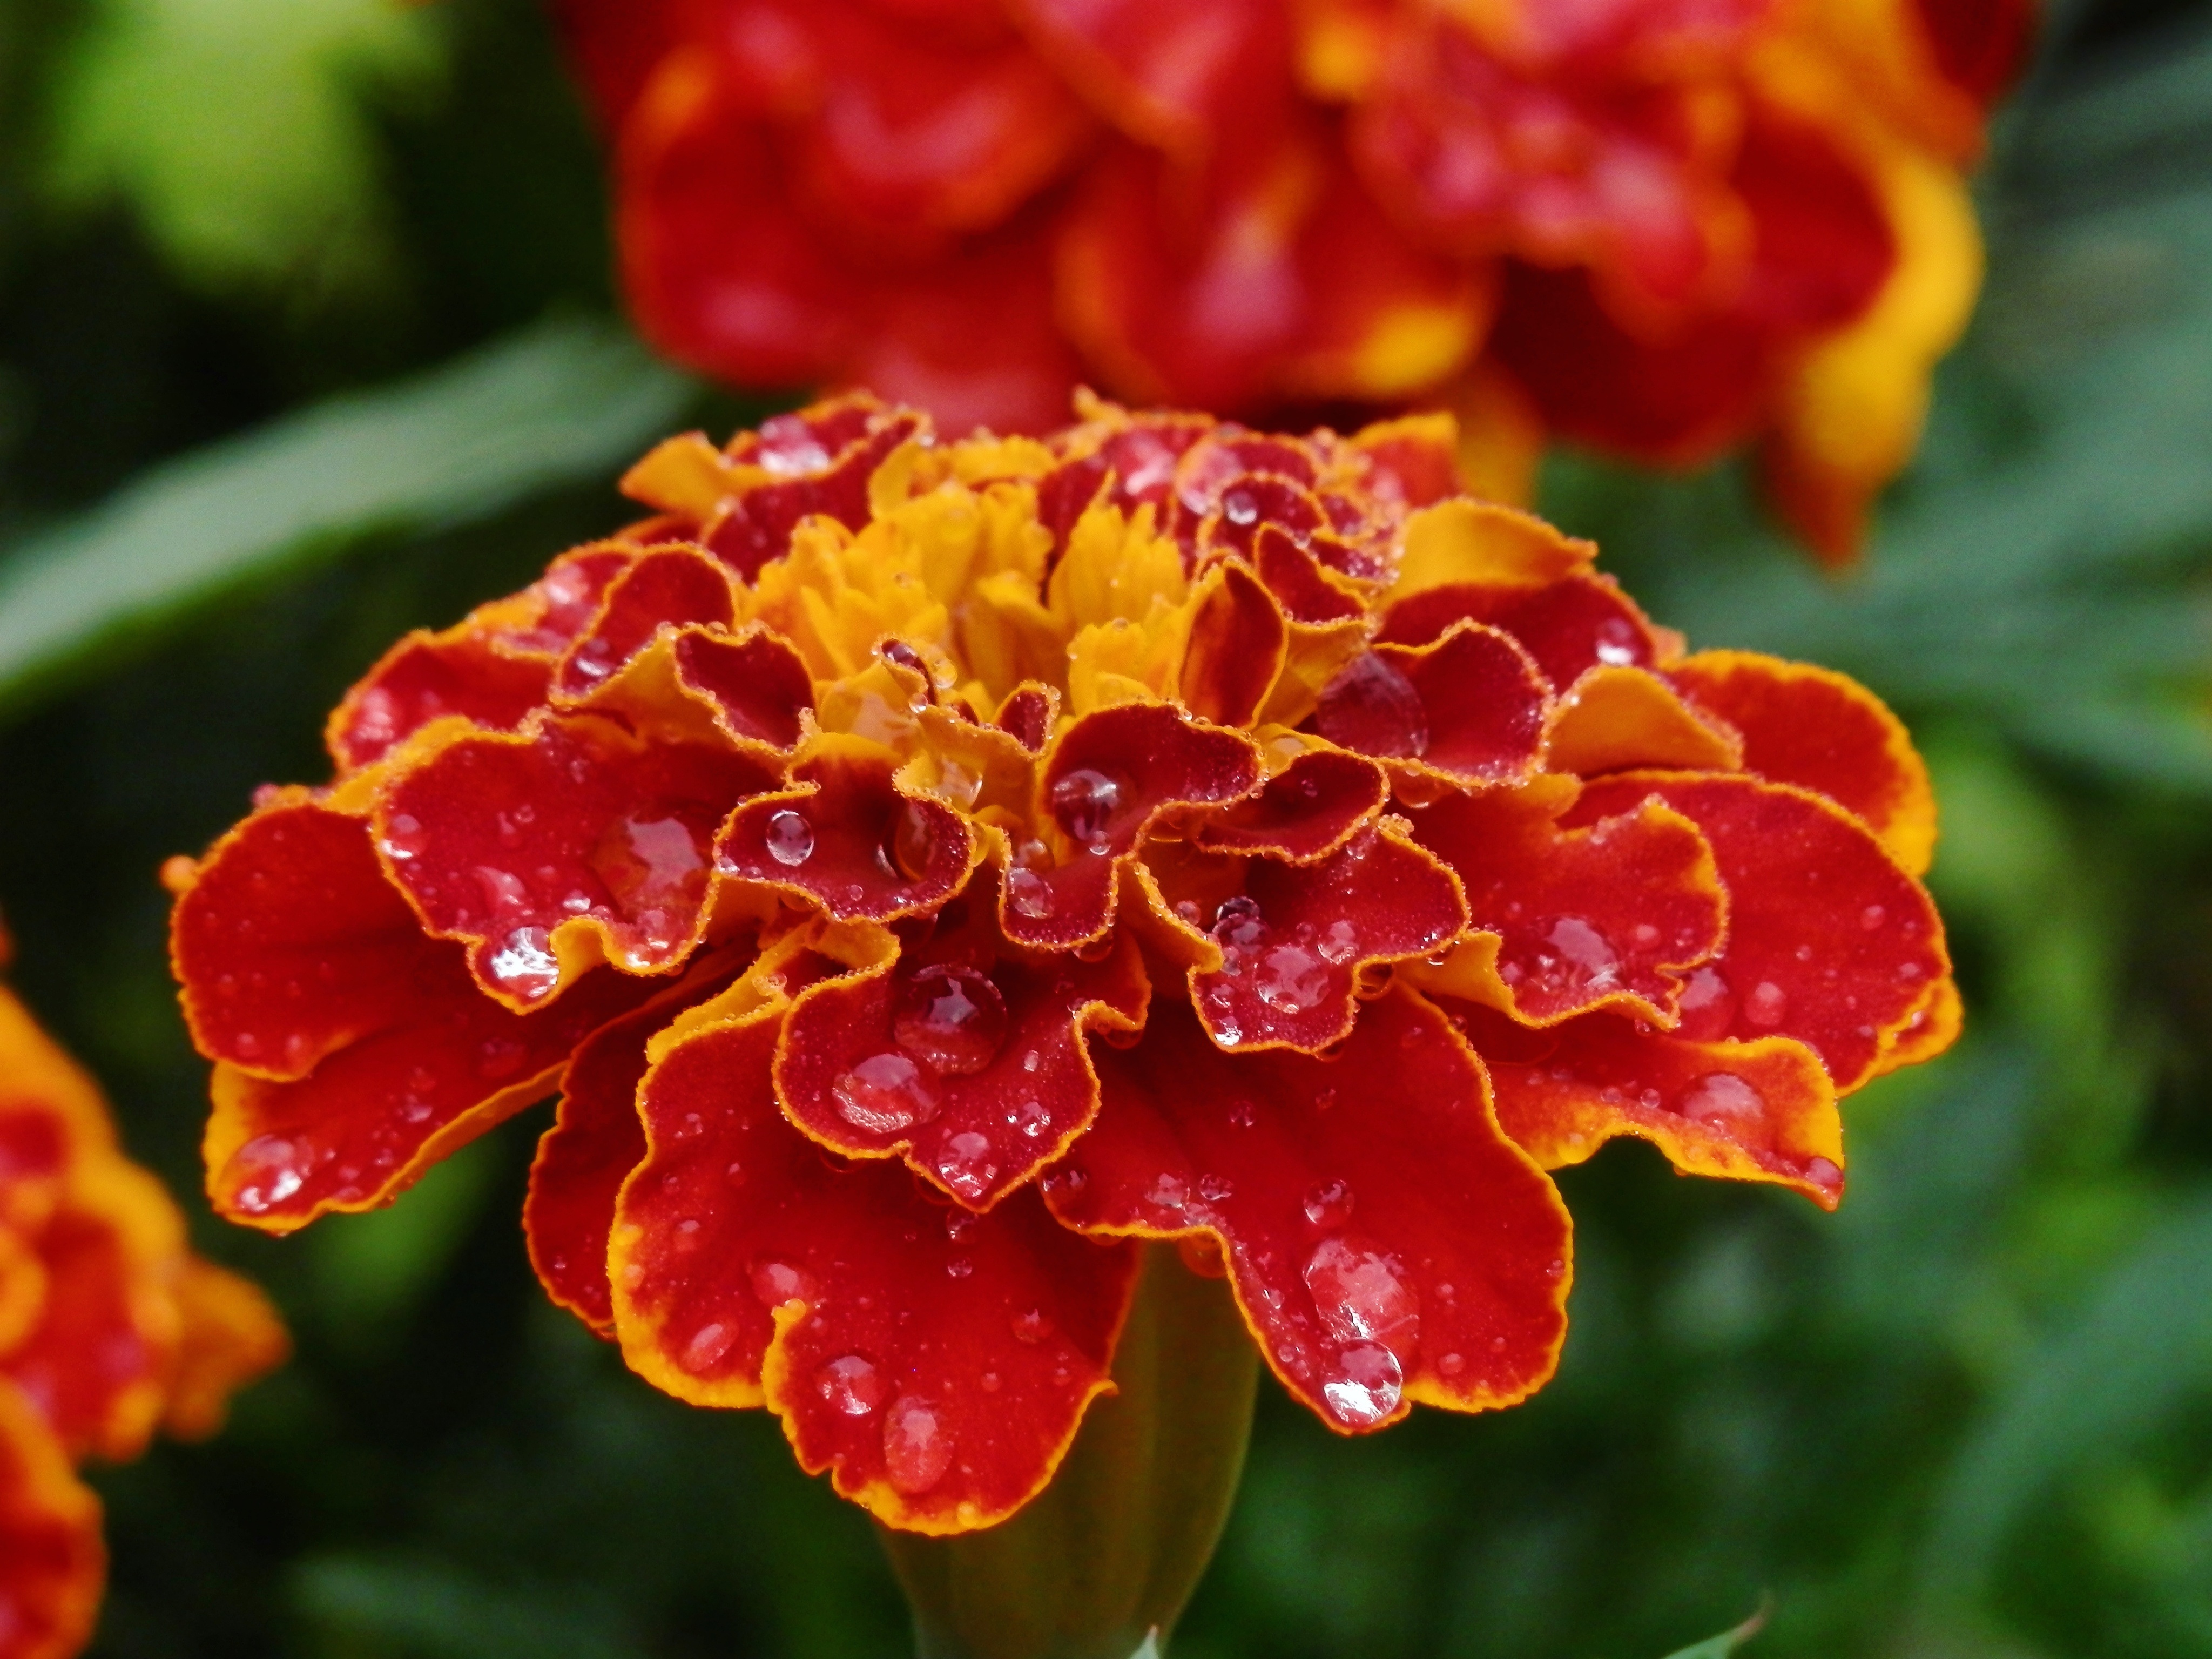
nature, blossom, plant, leaf, flower, petal, summer, red, botany, flora, plants, flowers, shrub, marigold, macro photography, flowering plant, lantana camara, annual plant, land plant